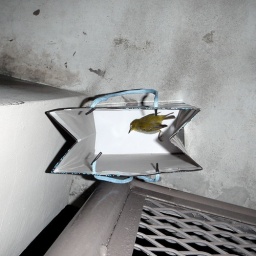
Someone left this dead bird in a paper bag in the car park.